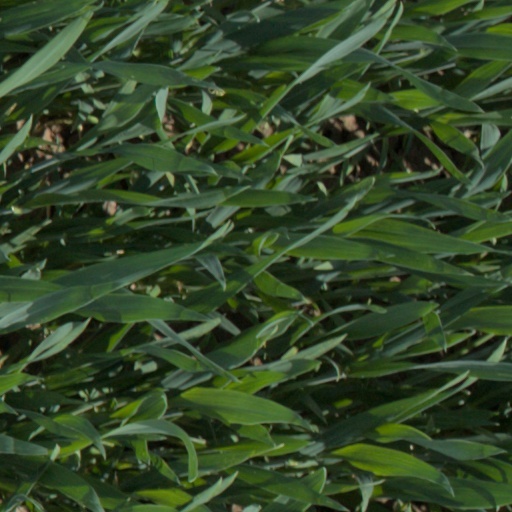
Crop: wheat